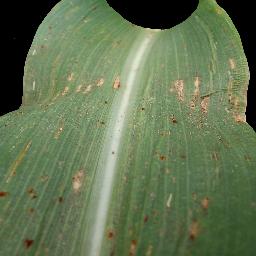
Label: Corn___Common_rust